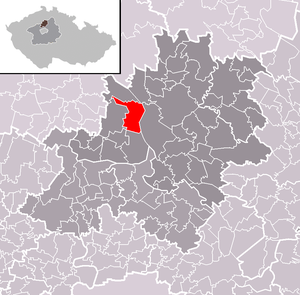
Dolní Beřkovice est une commune du district de Mělník, dans la région de Bohême-Centrale, en Tchéquie. Sa population s'élevait à 1 495 habitants en 2020.